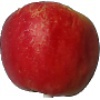
Label: Apple Red Yellow 1